Question: Please indicate a possible affordance area of fork that can be used for holding
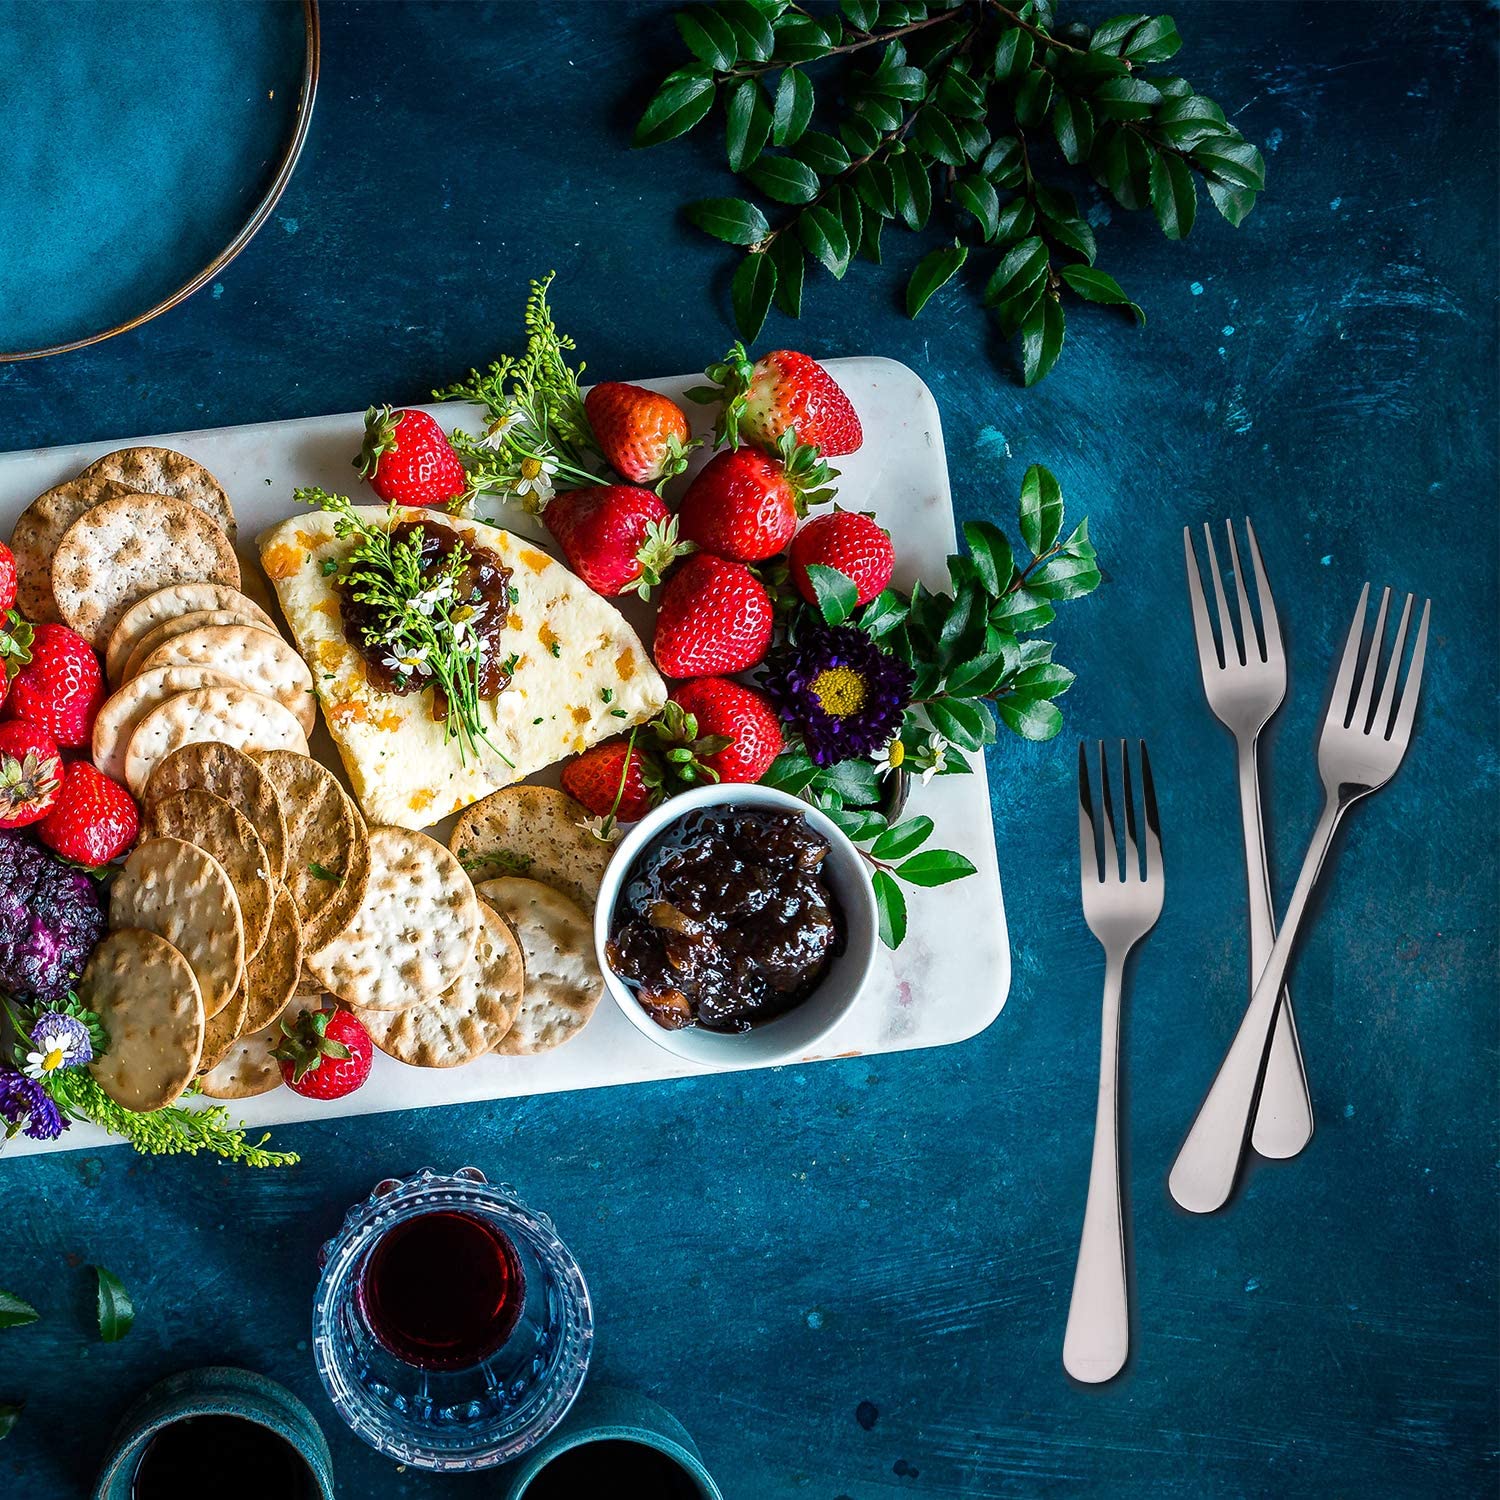
Answer: [1050.987, 1101.974, 1143.092, 1394.737]